UberStudent

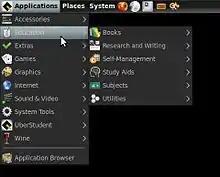
The first level of the Education menu in UberStudent 1.0 Cicero Full Edition

Nearly all of UberStudent's software was free and open-source and its core programs cross-platform so its adopters can avoid vendor lock-in, whether with Windows, Mac OS X, or Linux. The tech review site Dedoimedo reviewed UberStudent as containing a "superb" collection of "smartly selected" programs, "probably the best when it comes to serious work", with each "stitched into the fabric of the operating system". Tech columnist Jack Wallen said UberStudent "contains so many education-specific tools you will be spending your first days with it just marveling at what the developers have packed into one single operating system."